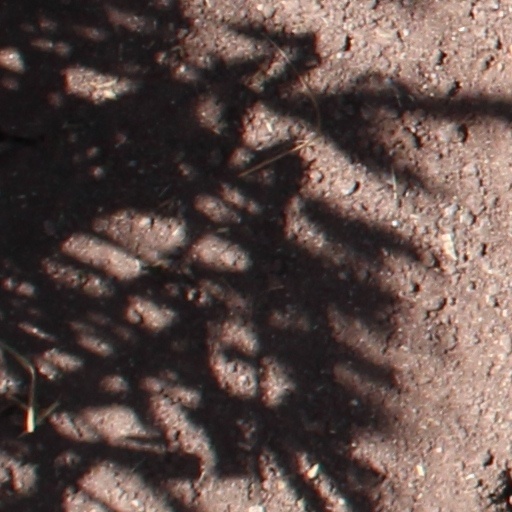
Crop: wheat